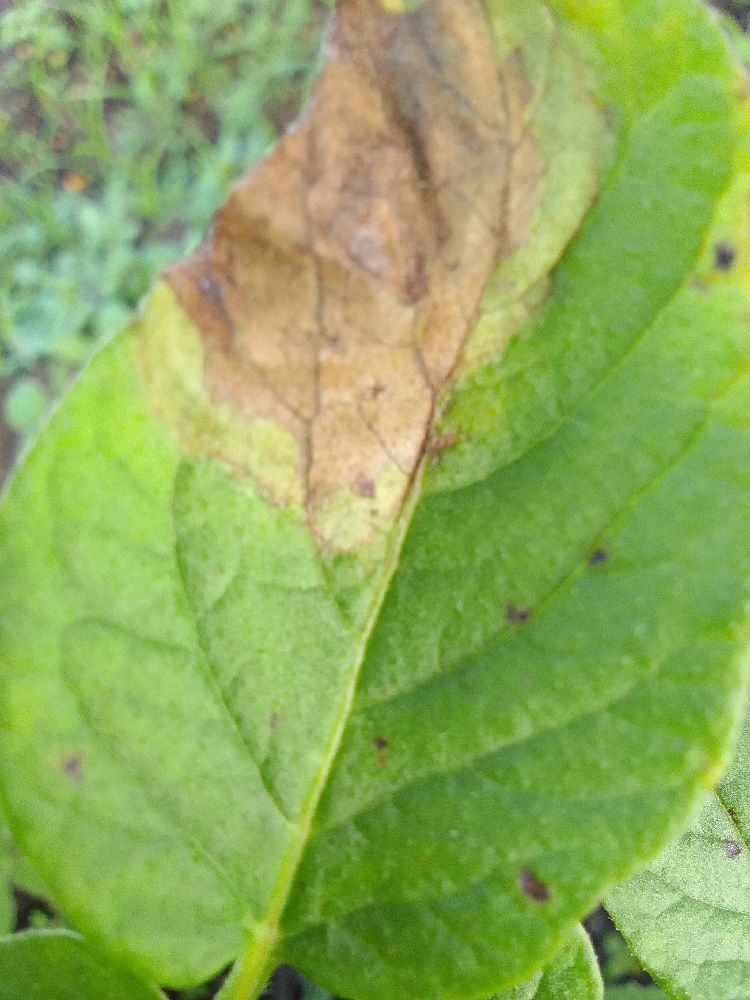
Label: Late blight